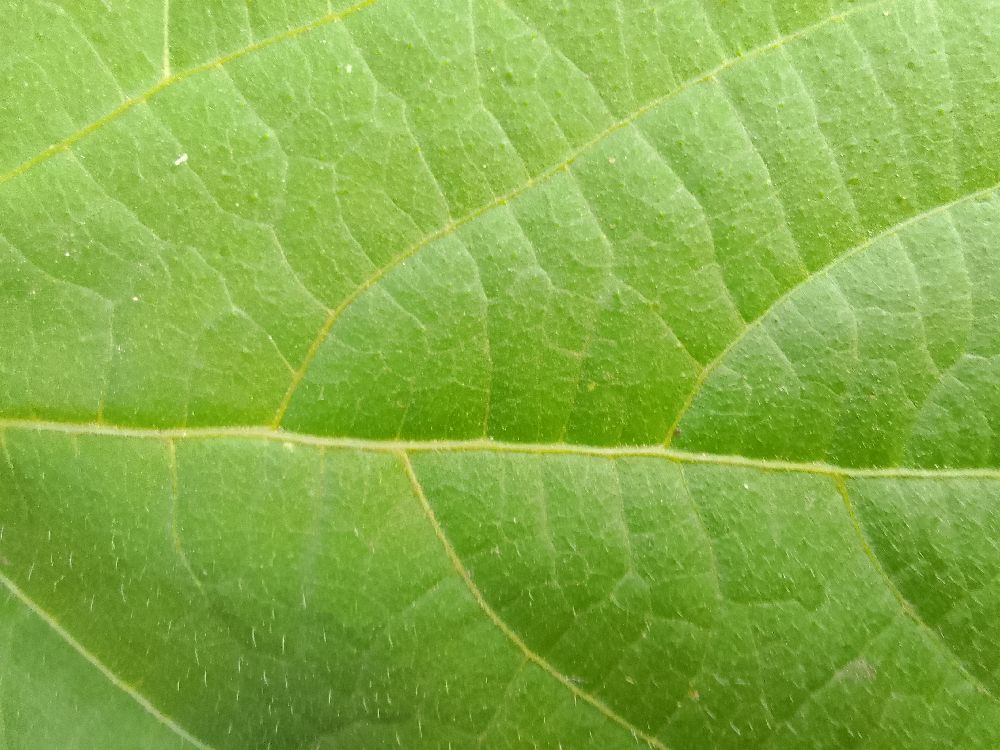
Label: healthy